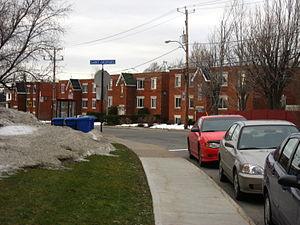
Le Moyne est un secteur de la ville de Longueuil au Québec et ancienne ville connue sous l'orthographe LeMoyne. Le gentilé des habitants est Le Moynois.